Cursed Princess Club

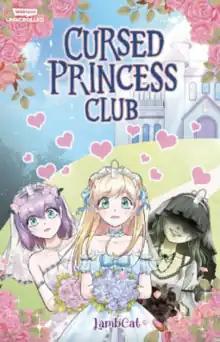
Volume 1 cover

Cursed Princess Club is a weekly webtoon written and illustrated by LambCat. The strip began publishing on February 24, 2019 on Webtoon and ended on March 4, 2024. The strip was published in seasons, of which there are four, and during these seasons new comics were published on a weekly basis every Monday.